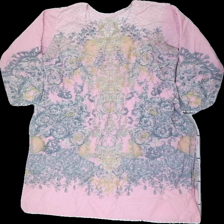
View: front
Type: Tunic
Category: Ladies
Brand: Not in the list
Colors: Pink, Yellow, Blue, Multicolor
Material: 100% cott
Pattern: Floral print
Cut: Regular
Price range: 50-100
Recommended usage: Reuse
Description: Pink tunic with paisley and floral print, edges decorated with pearls. Brand and size unknown. Okay condition.